Witham on the Hill

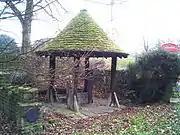
Witham-on-the-Hill stocks

The hall is a Grade II listed building, dating from ca 1730 but extended several times. The hall was once owned by descendants of Archdeacon Robert Johnson, the founder of Oakham and Uppingham Schools, including Lieutenant-General William Augustus Johnson MP.